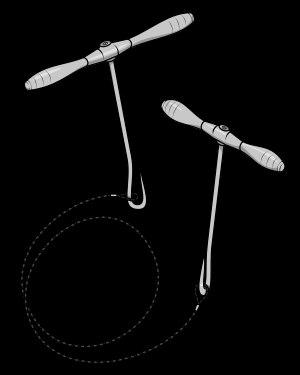
La scie Gigli est une scie à ruban manuelle flexible utilisée par les chirurgiens pour couper l'os. Elle est principalement utilisée pour les amputations, lorsque l'os doit être coupé nettement à hauteur de l'amputation.